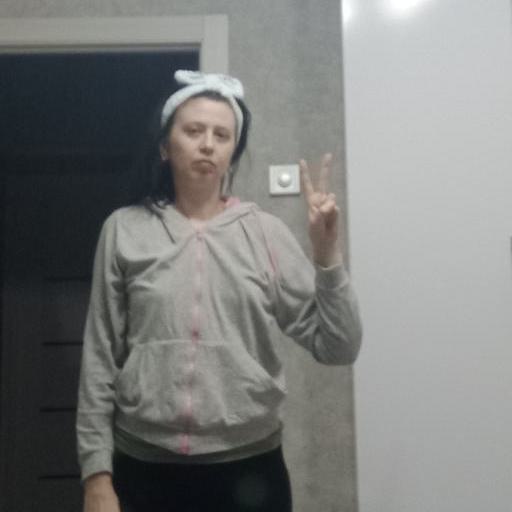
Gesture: peace